Janssen revolver

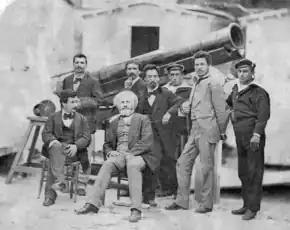
Janssen (center, sitting) and his 1874 crew, with the revolver in the background

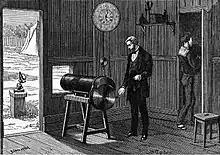
The revolver in action in a 1874 illustration

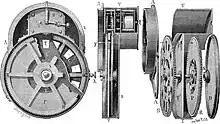
Detailed view of the instrument

The Janssen revolver was invented by the French astronomer Pierre Jules César Janssen in 1874. It was the instrument that originated chronophotography, a branch of photography based on capturing movement from a sequence of images. To create the apparatus Pierre Janssen was inspired by the revolving cylinder of Samuel Colt's revolver.